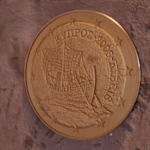
Coin value: 50cents
Country: cy
Edition: standard